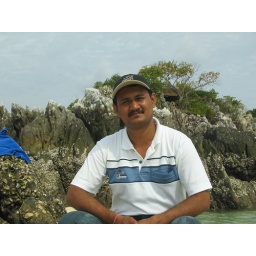
that was s very sunny day, near monkey beach